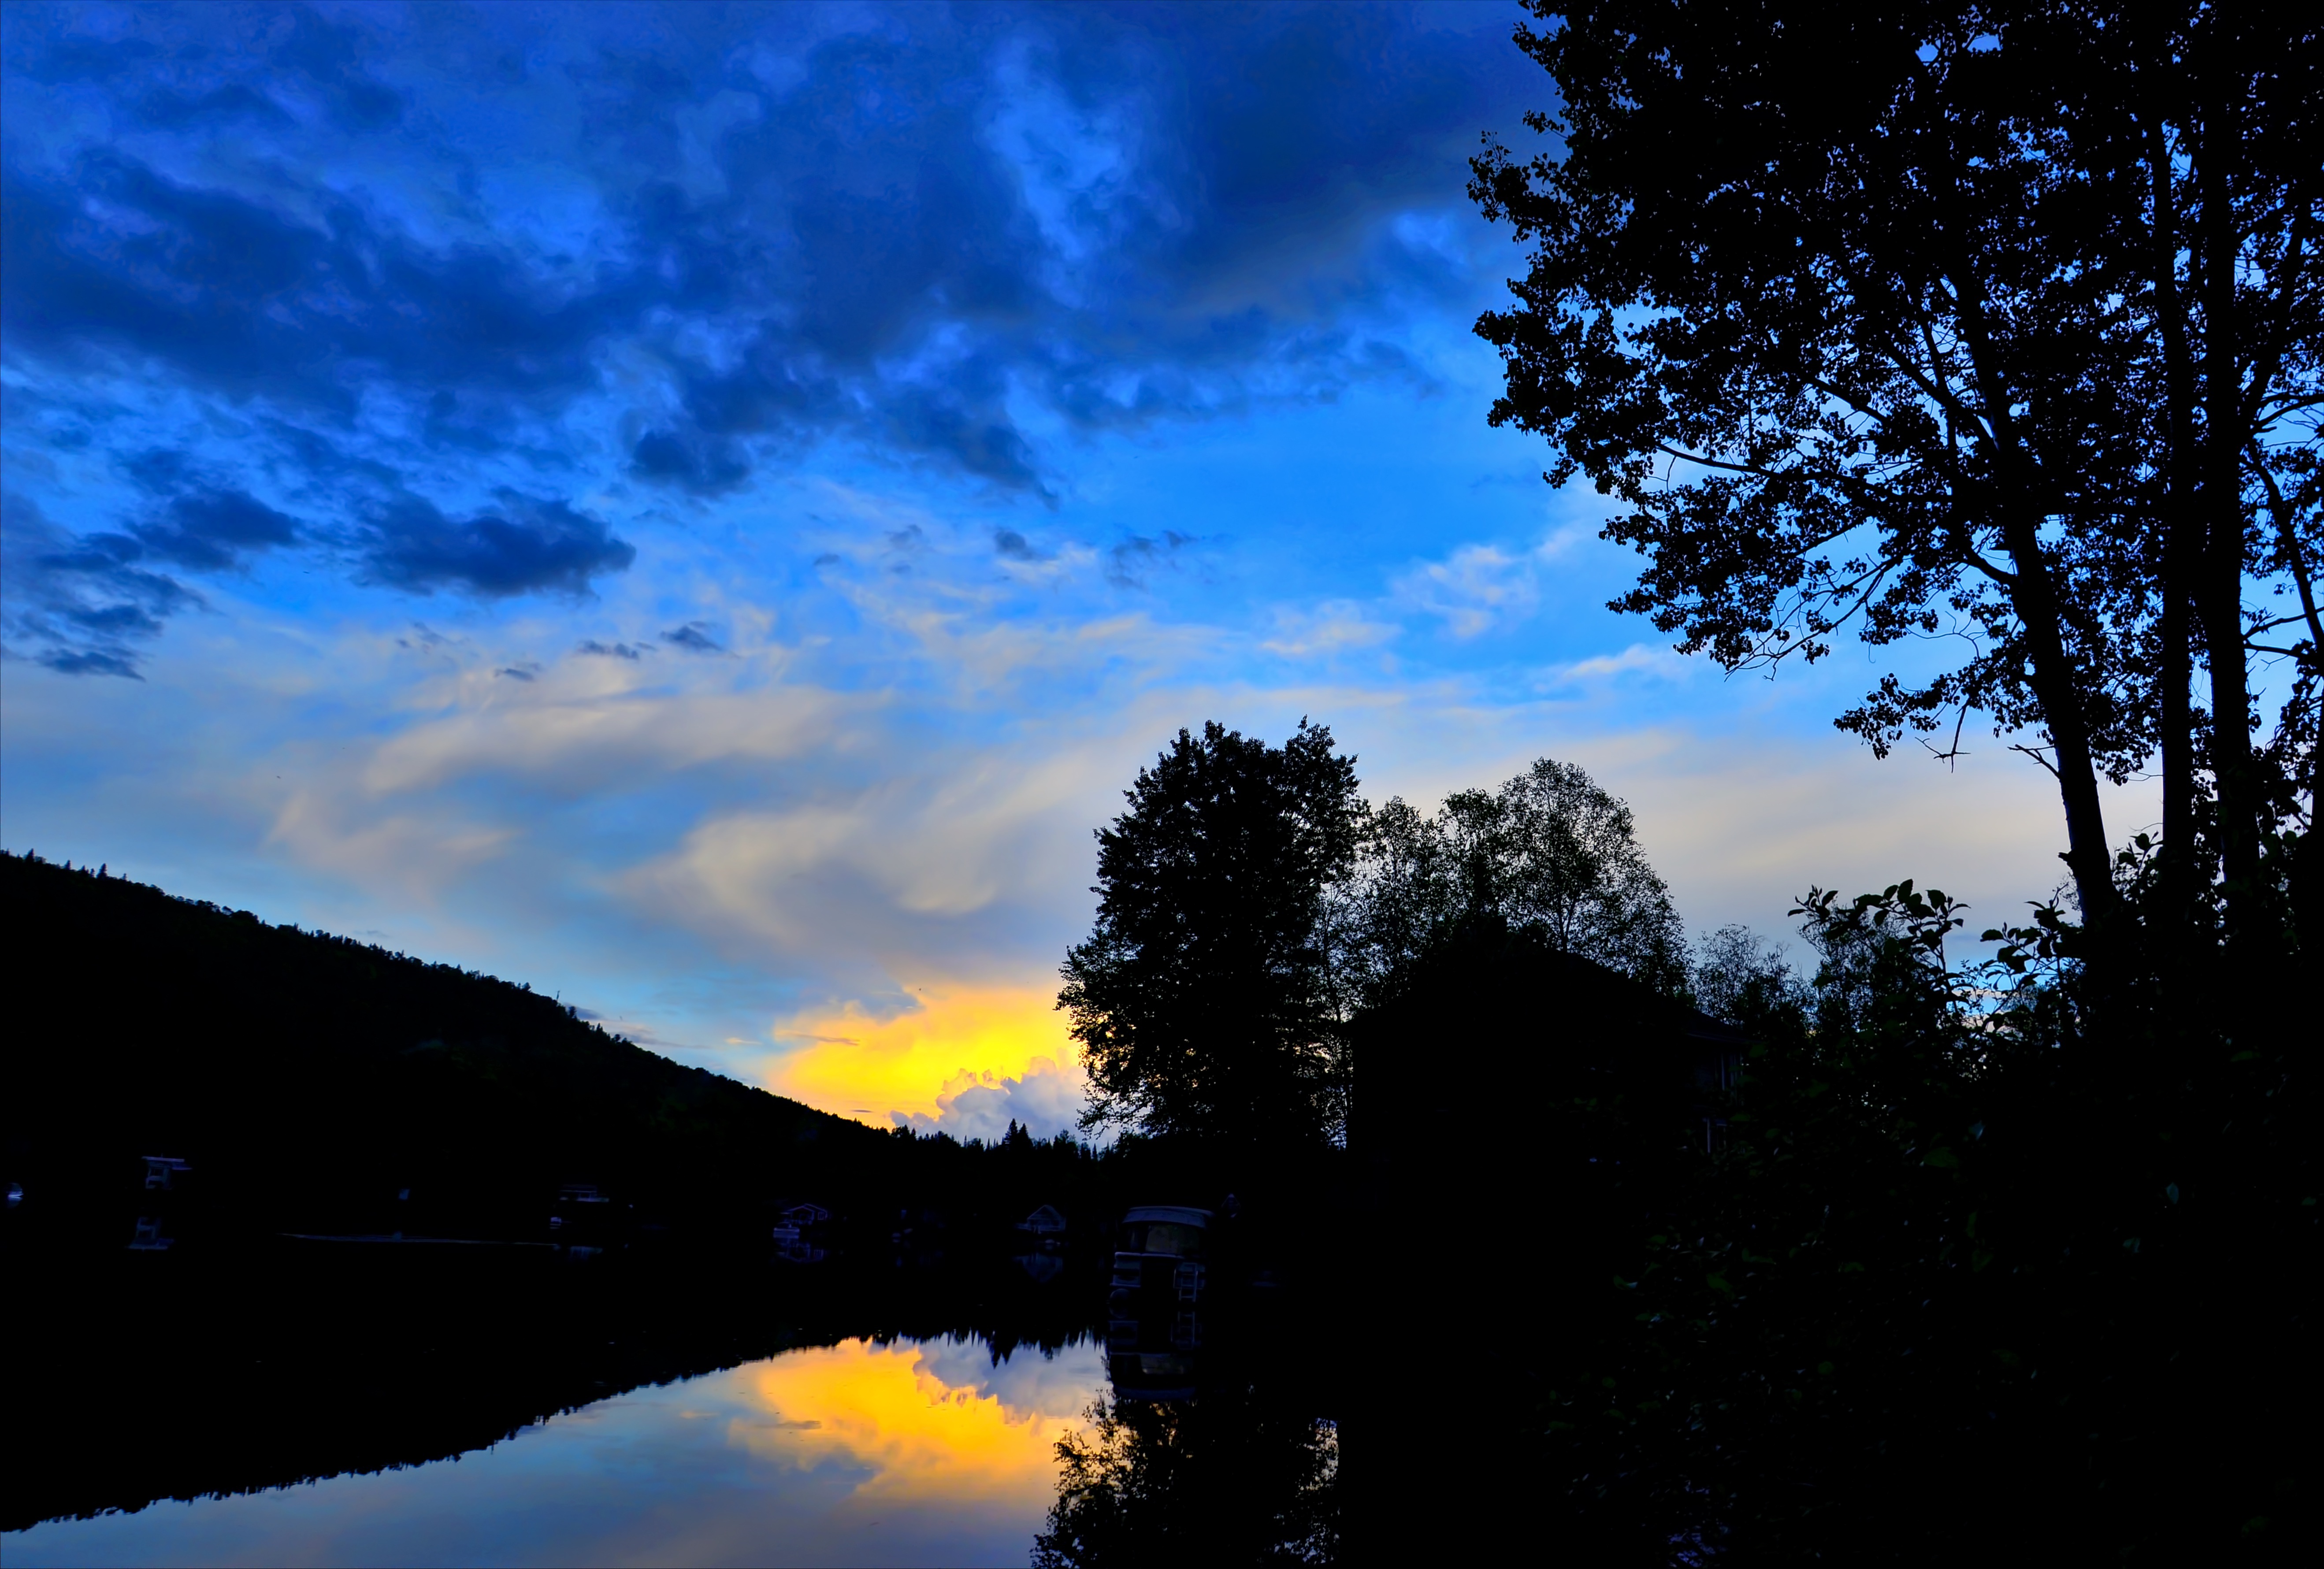
landscape, tree, nature, mountain, light, cloud, sky, sunrise, sunset, night, sunlight, morning, lake, dawn, atmosphere, summer, dusk, evening, twilight, reflection, darkness, trees, clouds, colors, canada, quebec, atmospheric phenomenon, woody plant